Serafina Steer

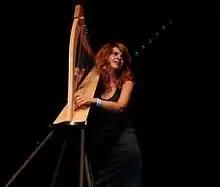
Serafina Steer at Manchester Pride on 25 August 2013

In 2013 she performed with Patrick Wolf at Manchester Pride